Shetland Museum

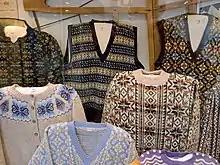
Fair Isle knitwear in the museum

The display galleries are split between two floors. The ground floor, with approximately 500 m of gallery space, concentrates on the history of Shetland up until 1800, from environmental, geological, and geographical factors, early settlers in the islands, through early agriculture, fishing, early boats, and the rich folklore of Shetland. The 360 m of first-floor gallery space brings the story of Shetland up to date with exhibits from the last 200 years. These detail the changes in culture, politics, population, and industry, including the development of the knitwear industry and Shetland's association with the sea through fishing, whaling, wartime service, and merchant shipping.